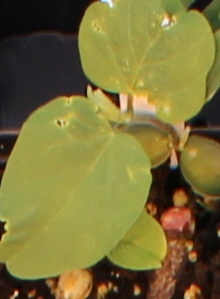
Label: Soybean